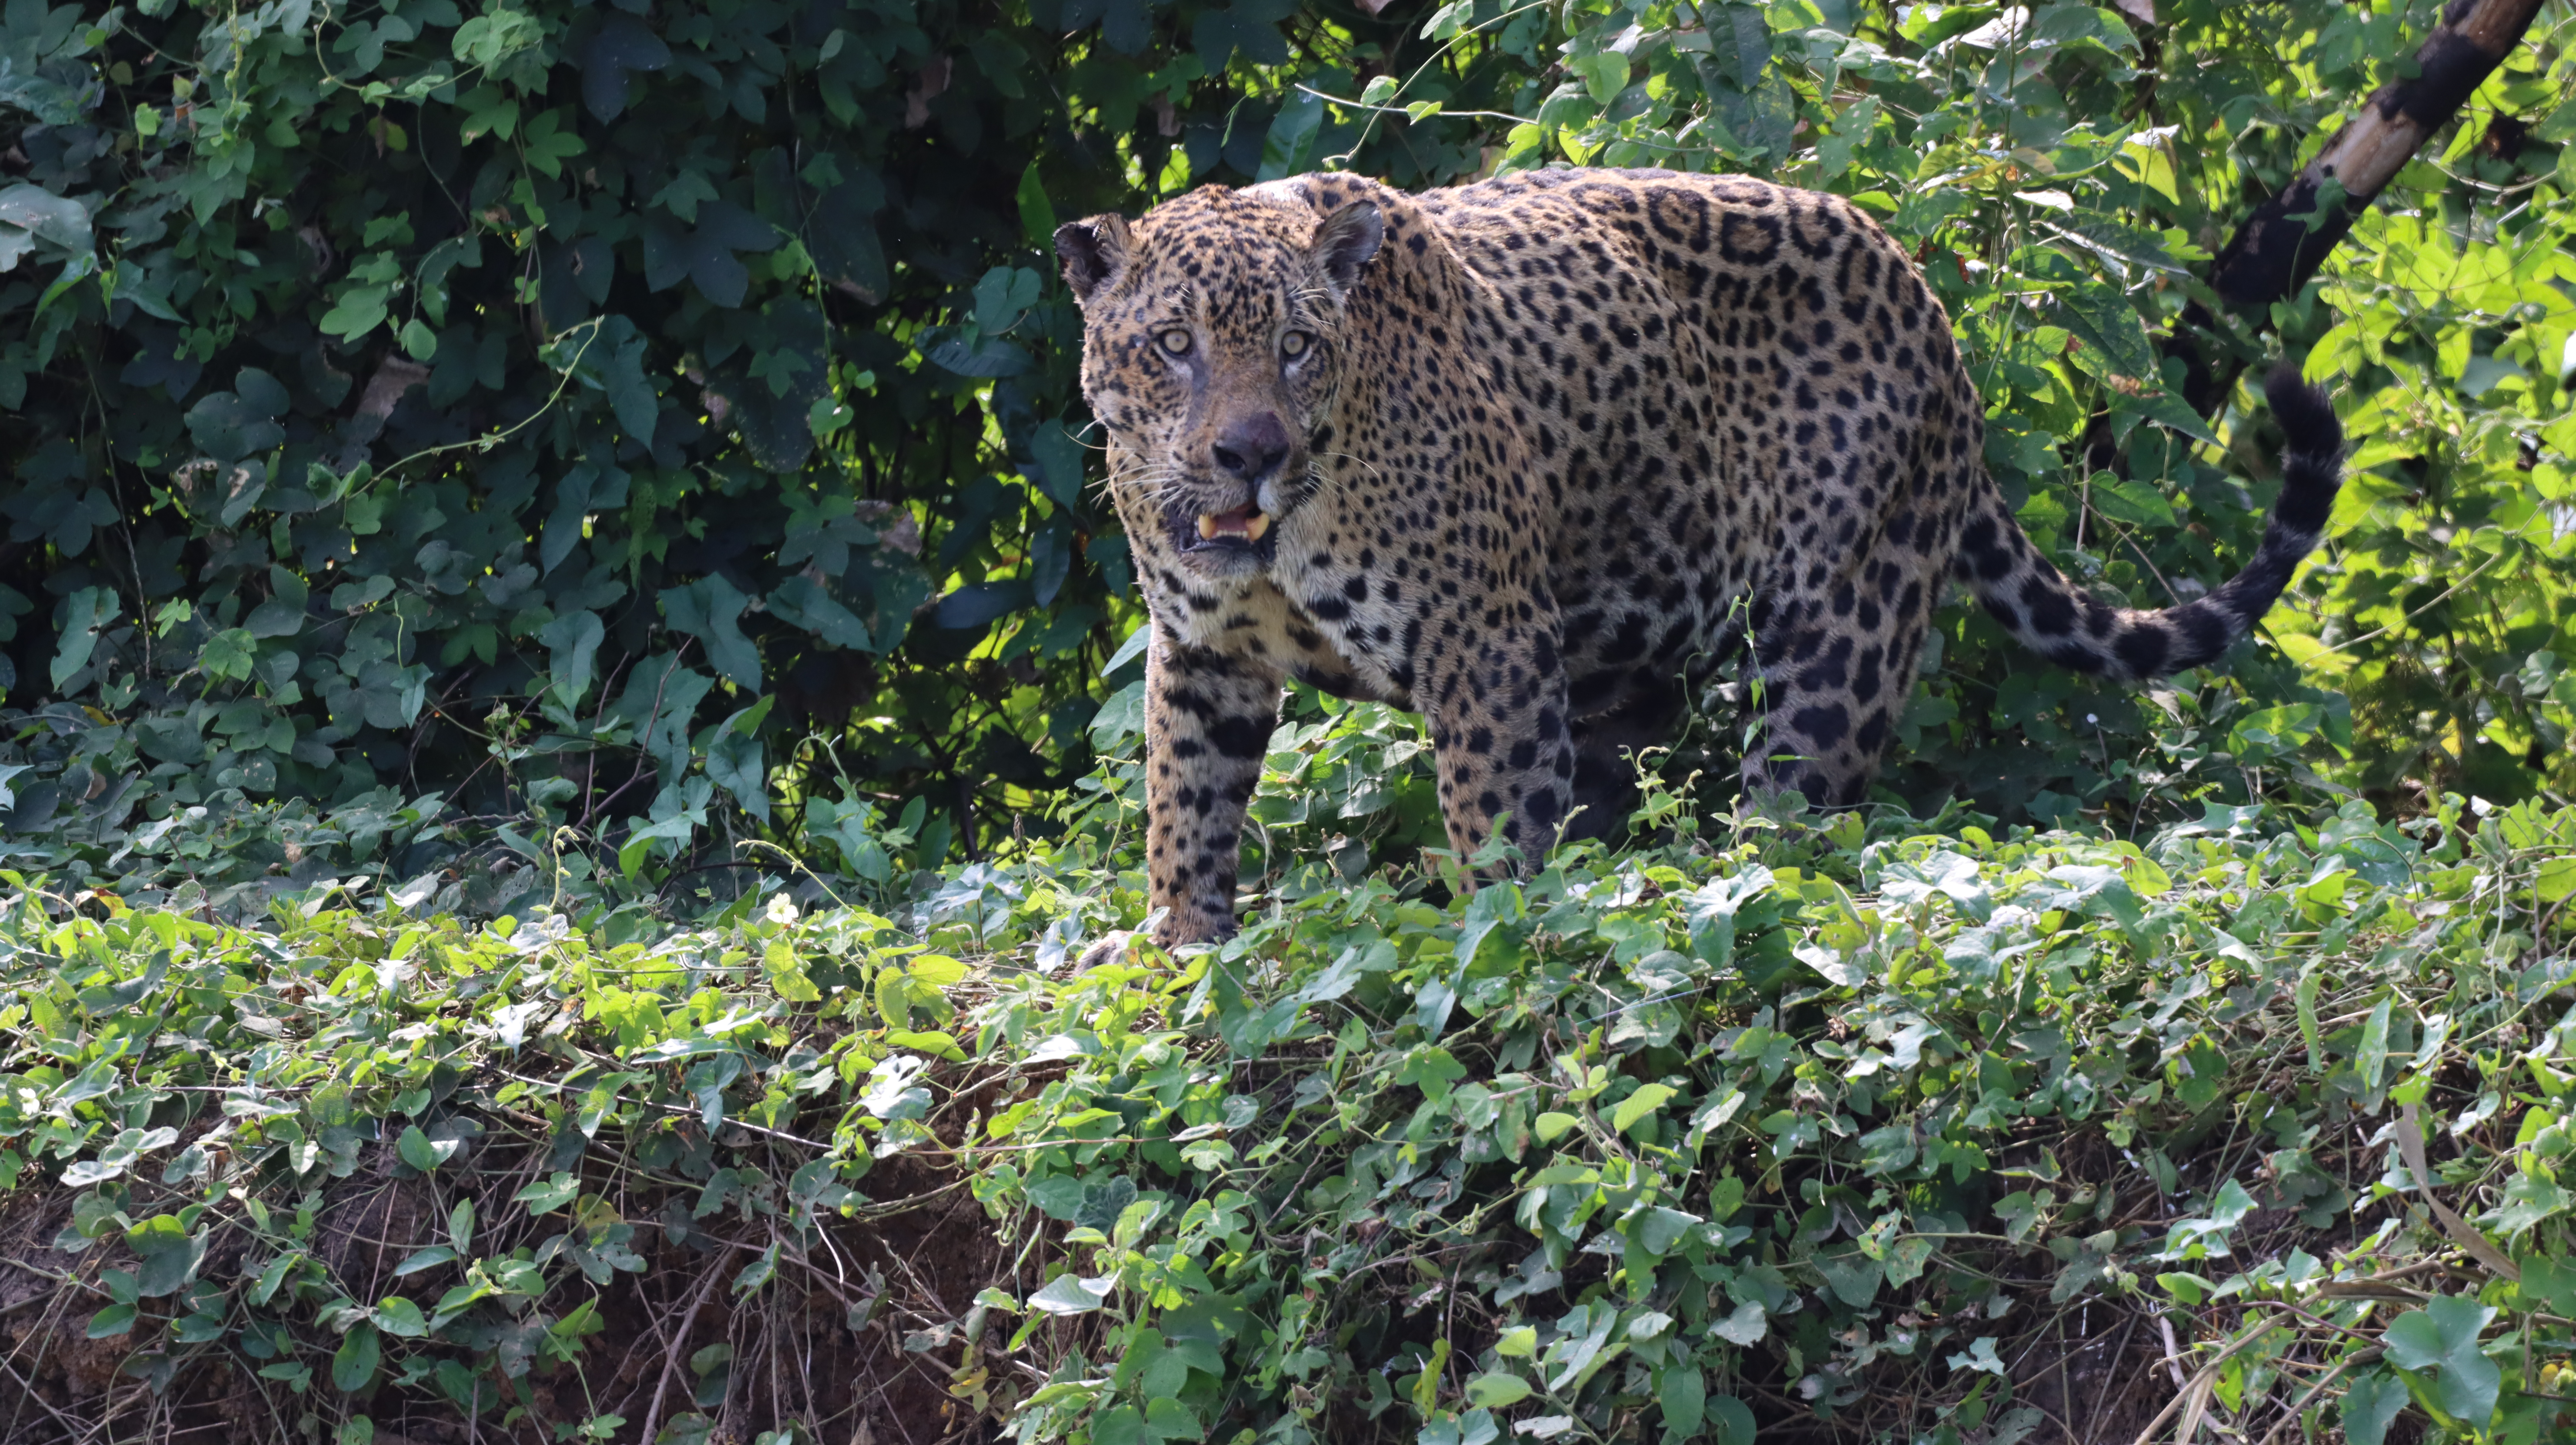
Jaguar: Kwang